Girl

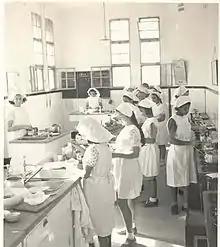
Cooking class at a girls' school in Jerusalem, c. 1936. Girls' upbringing and education were traditionally focused on preparing them to be future wives.

In many ancient societies, girls' upbringing had much to do with preparing them to be future wives. In many cultures, it was not the norm for women to be economically independent. Thus, where a girl's future well-being depended upon marrying her to a man who was economically self-sufficient, it was crucial to prepare her to meet whatever qualities or skills were popularly expected of wives.